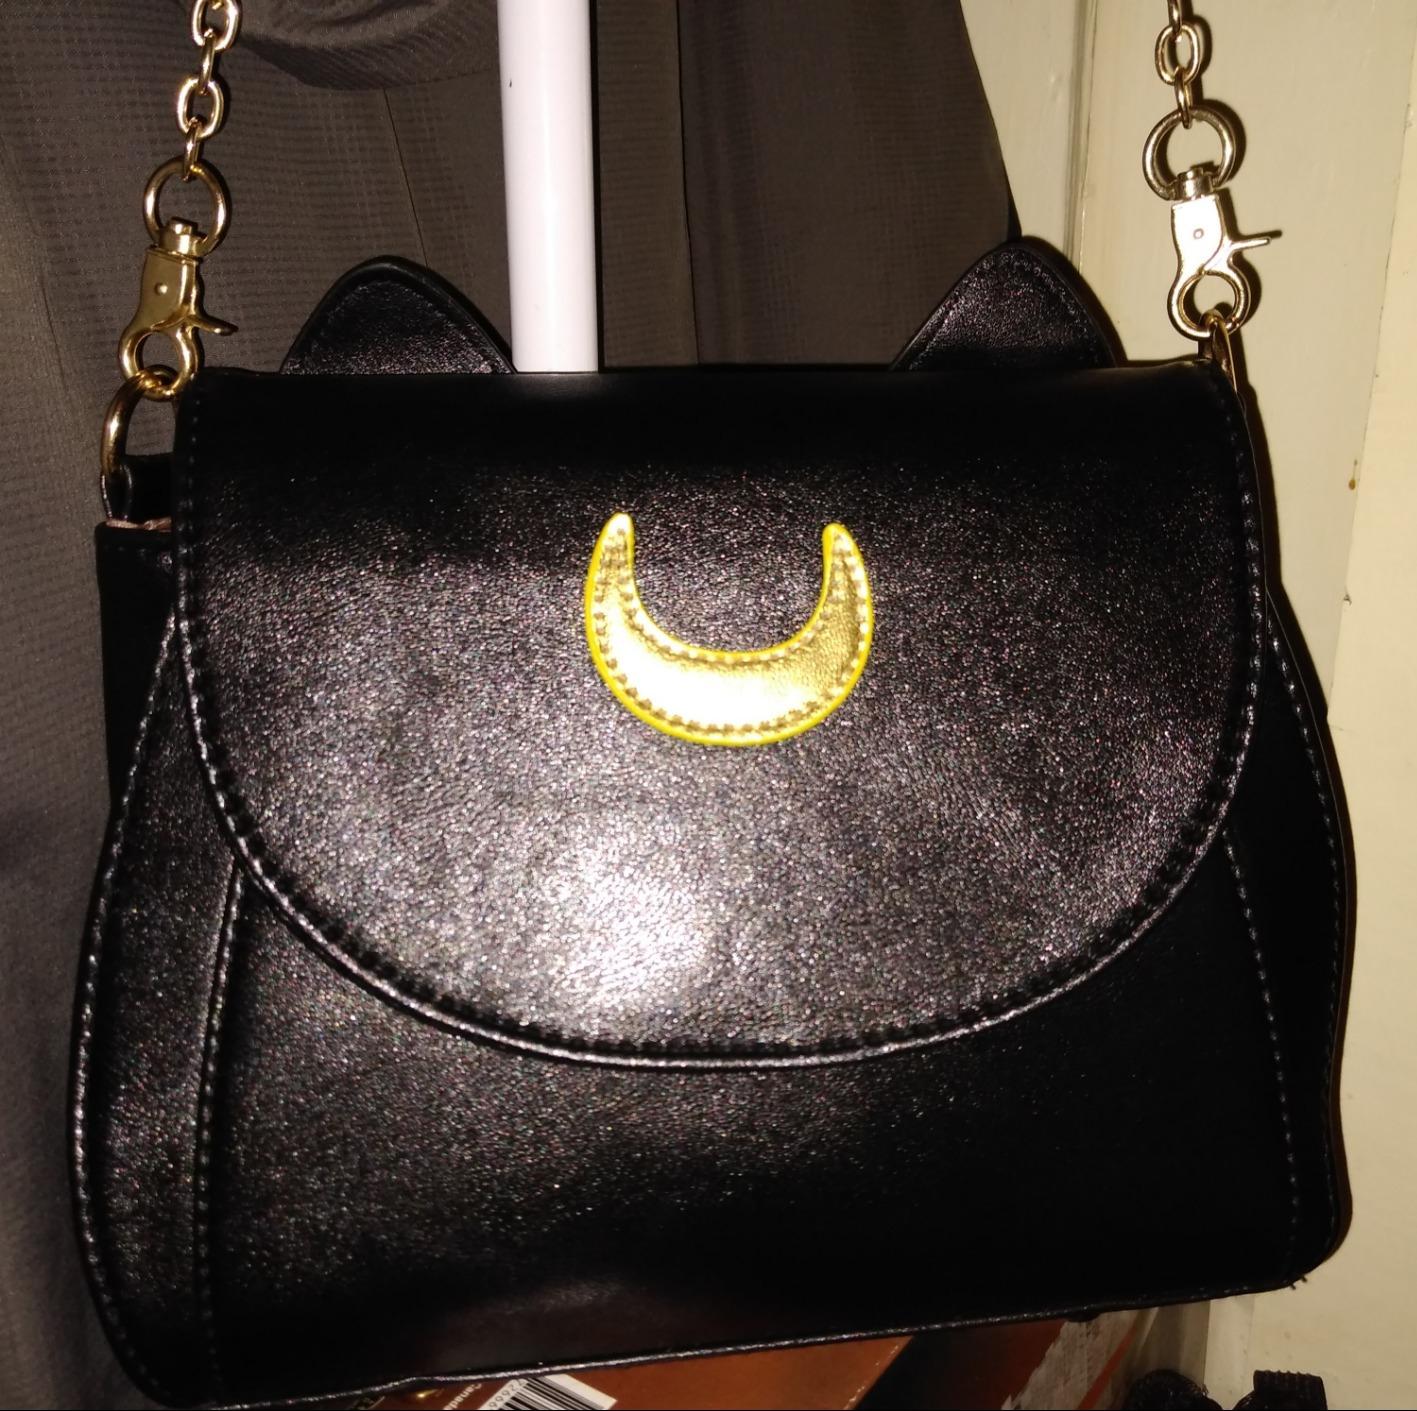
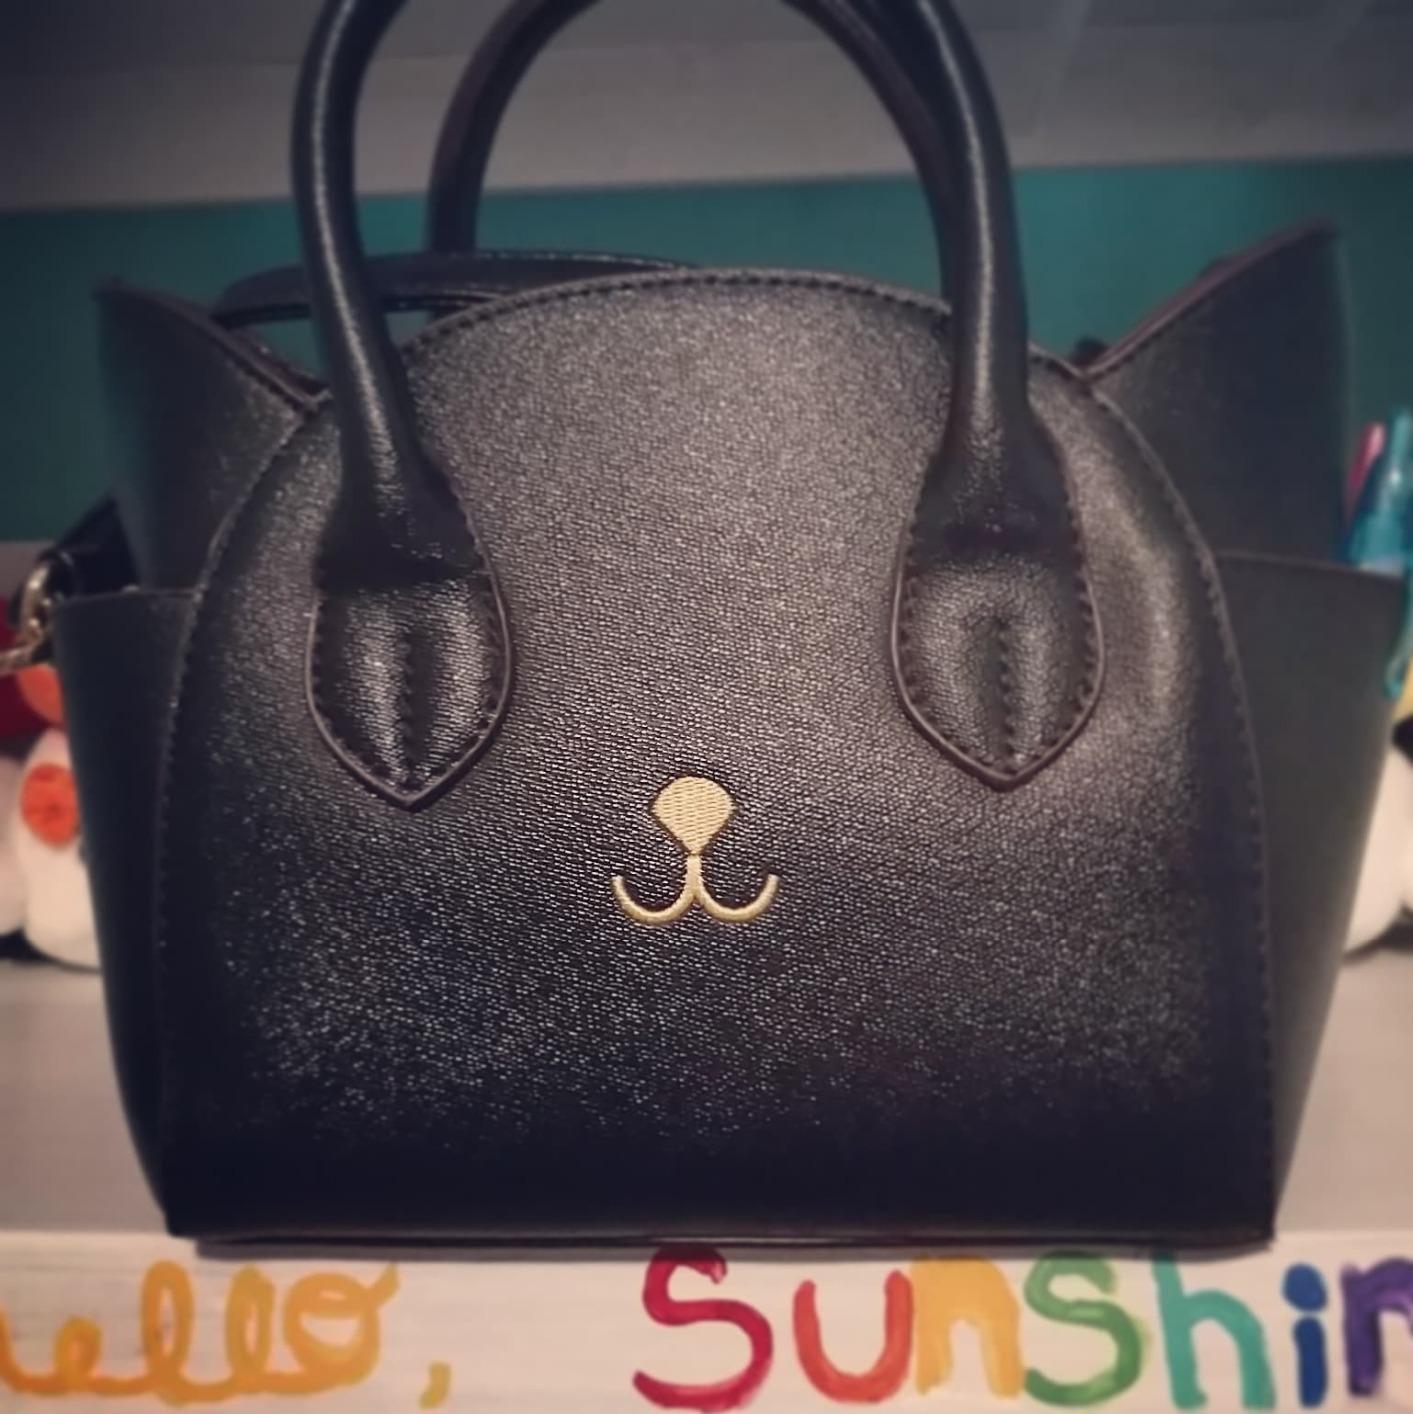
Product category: accessories_handbag
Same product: no